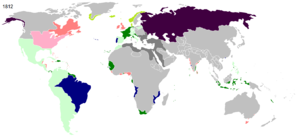
Empires coloniaux en 1812Español: Imperios coloniales en 1812Português: Impérios Coloniais em 1812